Gabrče

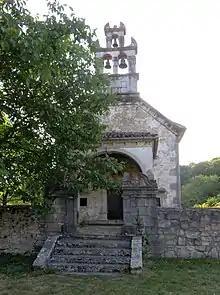
Saint Anthony of Padua Church

The local church is dedicated to Saint Anthony of Padua and belongs to the Parish of Senožeče.